August 1980 lunar eclipse

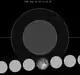
The Moon's hourly motion shown right to left

A penumbral lunar eclipse occurred at the Moon’s descending node of orbit on Tuesday, August 26, 1980, with an umbral magnitude of −0.2531. A lunar eclipse occurs when the Moon moves into the Earth's shadow, causing the Moon to be darkened. A penumbral lunar eclipse occurs when part or all of the Moon's near side passes into the Earth's penumbra. Unlike a solar eclipse, which can only be viewed from a relatively small area of the world, a lunar eclipse may be viewed from anywhere on the night side of Earth. Occurring about 1.7 days before perigee (on August 27, 1980, at 20:05 UTC), the Moon's apparent diameter was larger.